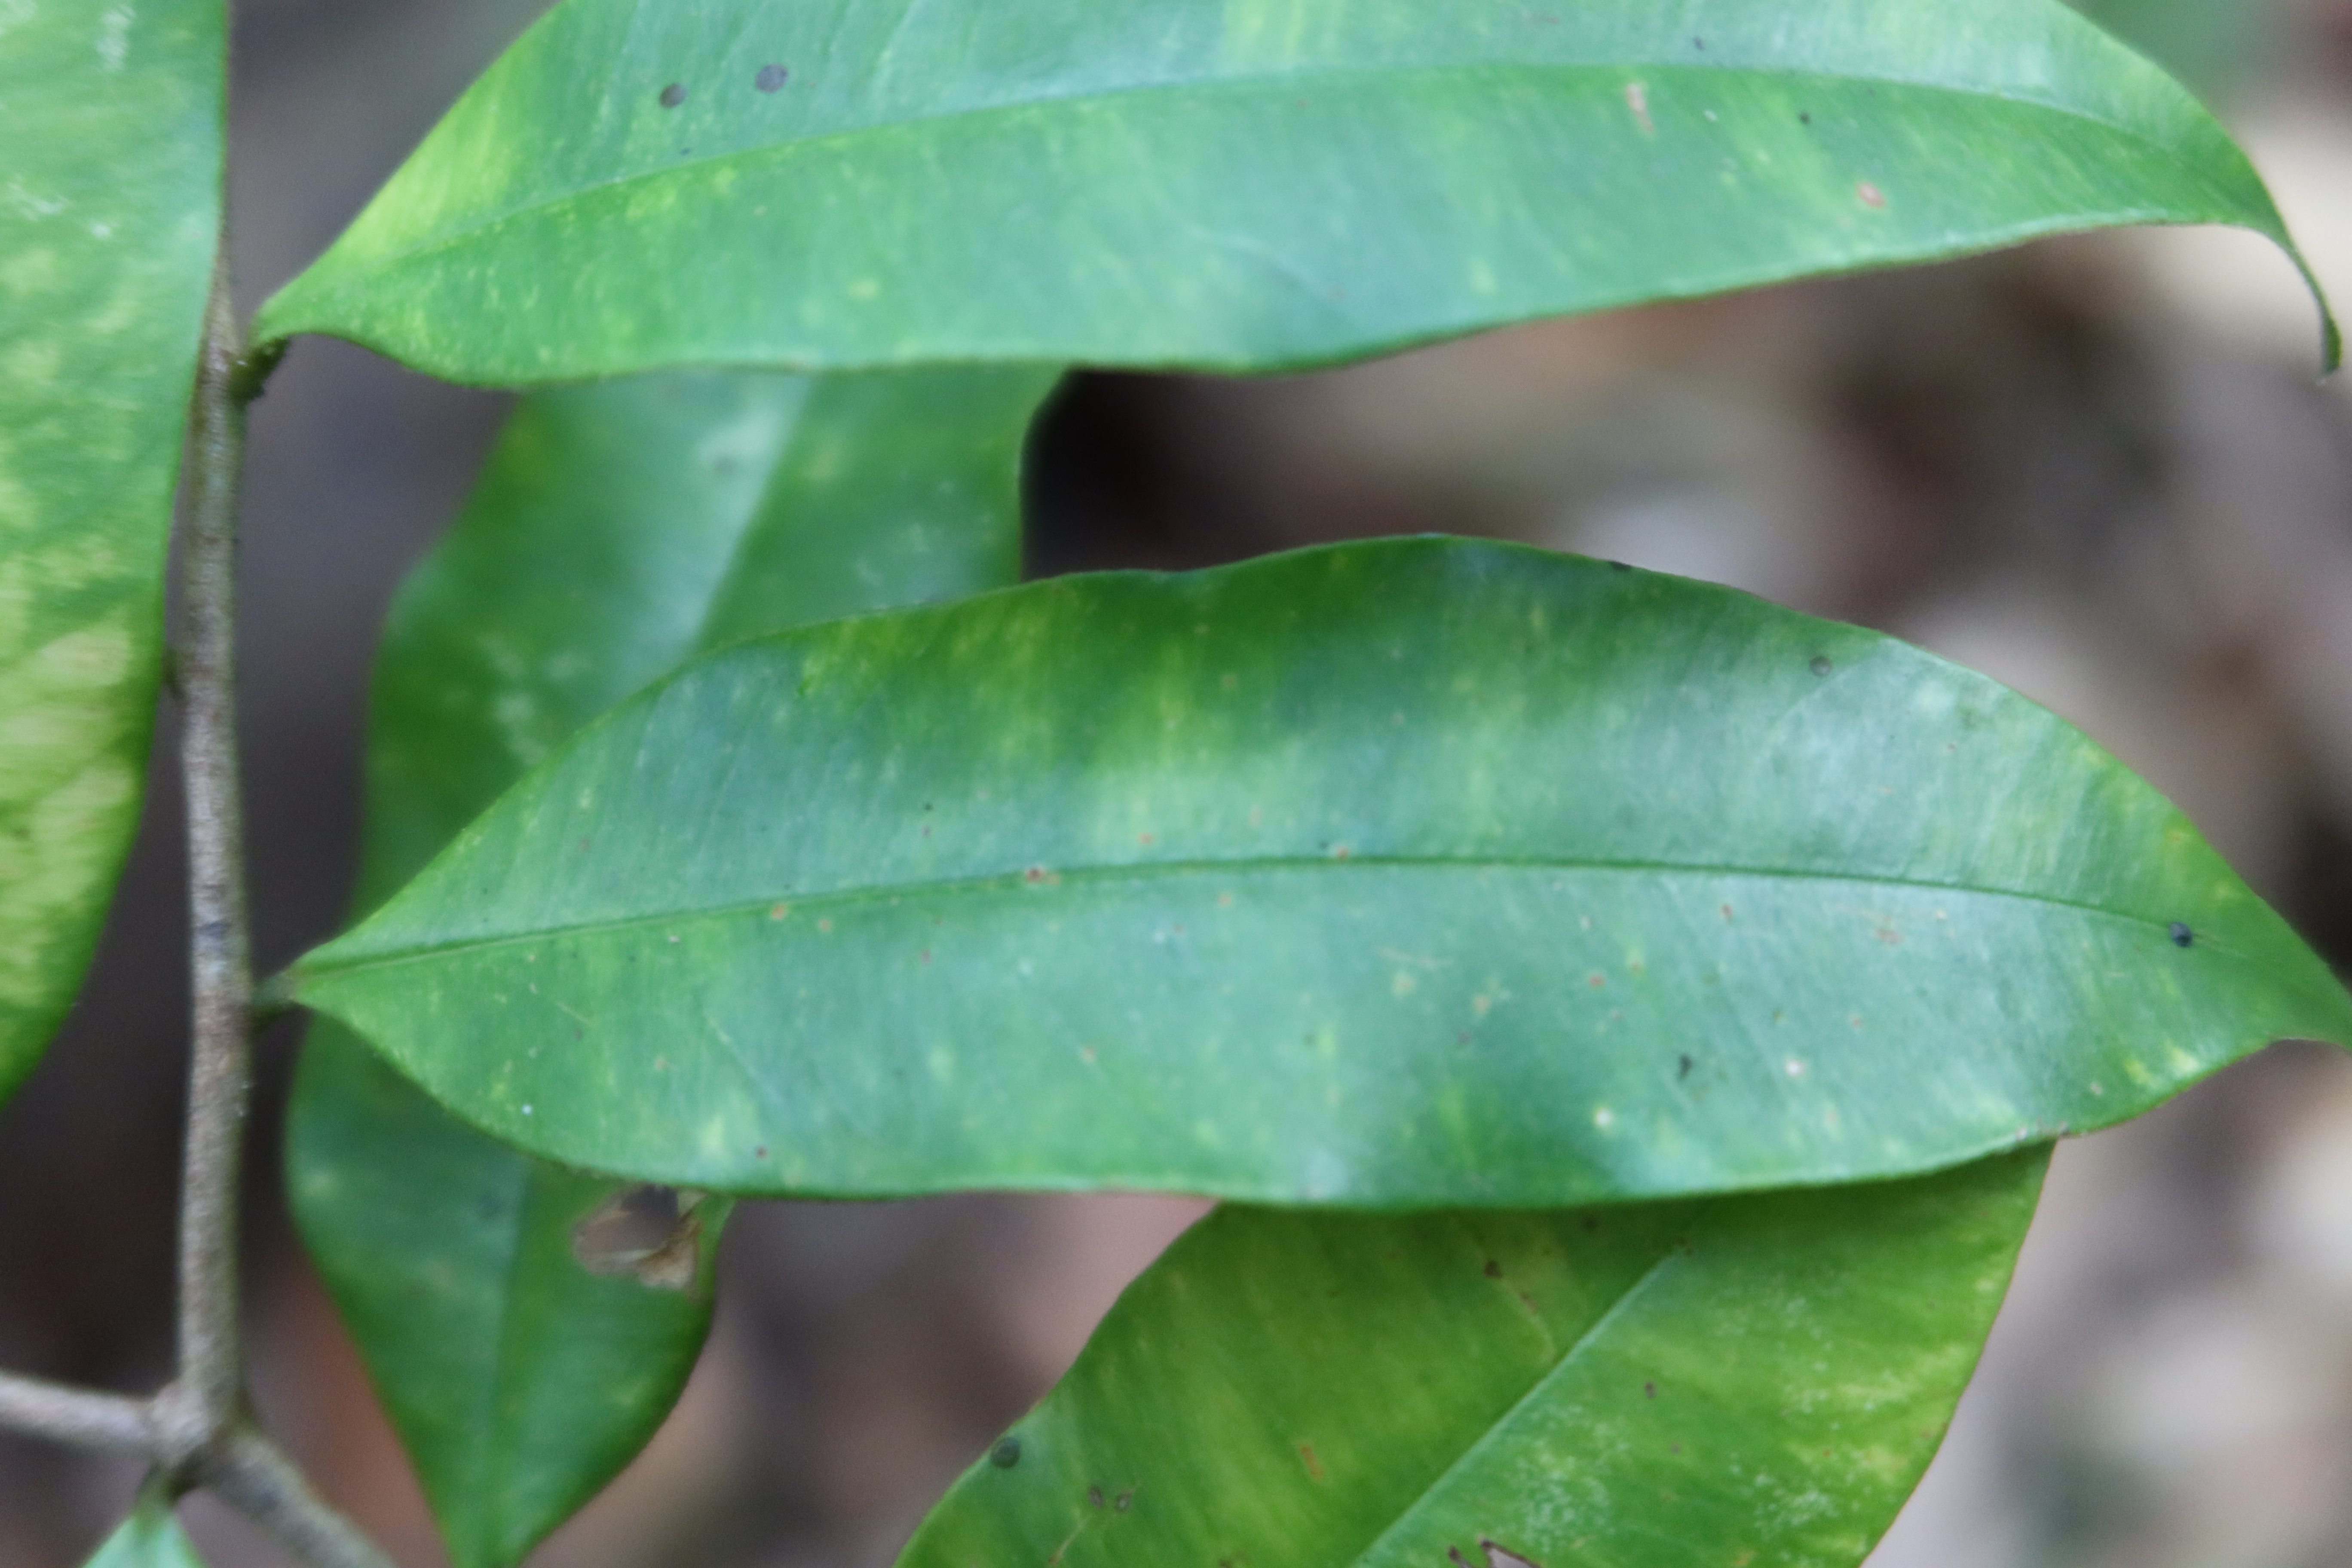
Label: Downy mildew